British Pacific Fleet

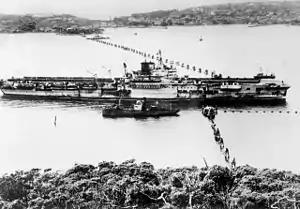
passing through the Sydney Harbour anti-submarine boom net in 1945. The blackened funnel was the result of the "kamikaze" attack pictured above, in which a Japanese aircraft crashed on the flight deck.

The fleet included six fleet carriers, four light carriers, two aircraft maintenance carriers and nine escort carriers (with a total of more than 750 aircraft), five battleships, 11 cruisers, 35 destroyers, 14 frigates, 44 smaller warships, 31 submarines, and 54 large vessels in the fleet train.